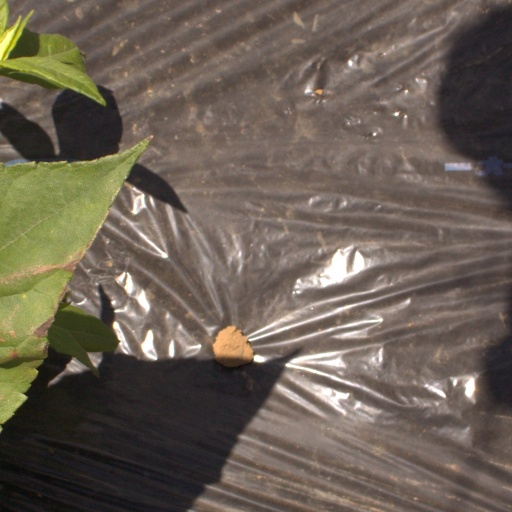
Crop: Jerusalem artichoke